History of the Cross Border Xpress

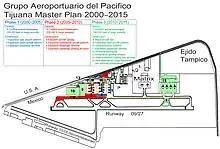
Image 12: GAP phased master plan for the Tijuana airport without a cross-border terminal, 2000

In July 2000, GAP published a 210-page Master Plan for the Tijuana airport (Plan Maestro del Aeropuerto de Tijuana) prepared by AENA (Aeropuertos Españoles y Navegación Aérea) and highlighted by image 12. Within the Master Plan a "reserve zone" was designated east of the Matrix aircraft maintenance center for the future development of a cargo terminal. The area designated as "Ejido Tampico" and consisting of showed no development plans as it was still occupied by ejidatarios (communal farmers), while the cross-border passenger terminal was not mentioned within Section 6, Proposed Development or Section 7, Maximum Possible Development, or in any of the supporting maps and plans included in the Master Plan of the Tijuana airport.